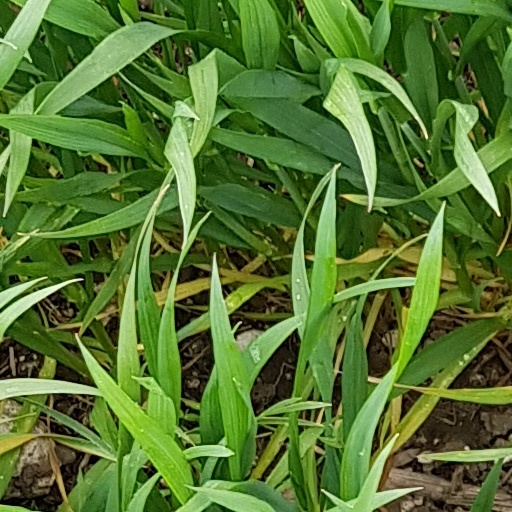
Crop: wheat